Ravji Patel

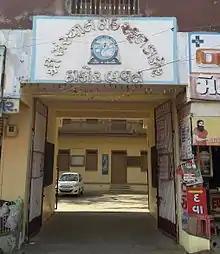

He was born in Bhatpur village (now in Anand district, Gujarat) on 15 November 1939. His family was a native of Vallavpura village in Kheda district. He completed his primary education from his village, Vallavpura and moved to Ahmedabad for further education. He completed his S.S.C. from Navchetan High School, Ahmedabad. Then he joined City Arts College, but he could only study up to the second year of college and dropped out owing to financial difficulties. He worked briefly at various places like mills, libraries, newspapers and universities. After staying in Amirgadh and Anand for few months, he died in Ahmedabad on 10 August 1968 due to tuberculosis and mental disorder.